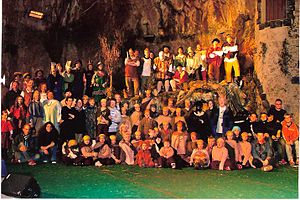
Ronja Røverdatter / Musical og teater
En tysk opsætning.
Ronja Røverdatter er en roman fra 1981 af den kendte svenske forfatter Astrid Lindgren. Romanen blev filmatiseret i 1984 med Tage Danielsson som instruktør og Hanna Zetterberg i hovedrollen som Ronja. Der er efterfølgende blevet lavet en musical i 1991 og en animeserie i 2014.